USS Arizona Memorial

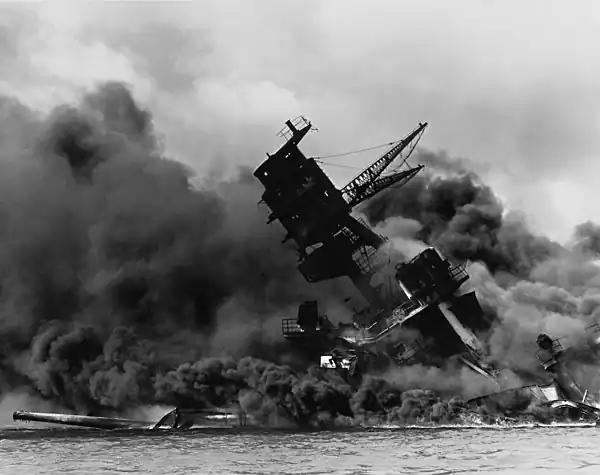
sinking and burning during the attack on Pearl Harbor, December 7, 1941

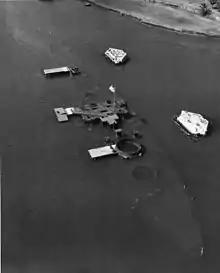
USS "Arizona" in the 1950s.

During and following the end of World War II, "Arizona"s wrecked superstructure was removed and efforts began to erect a memorial at the remaining submerged hull.